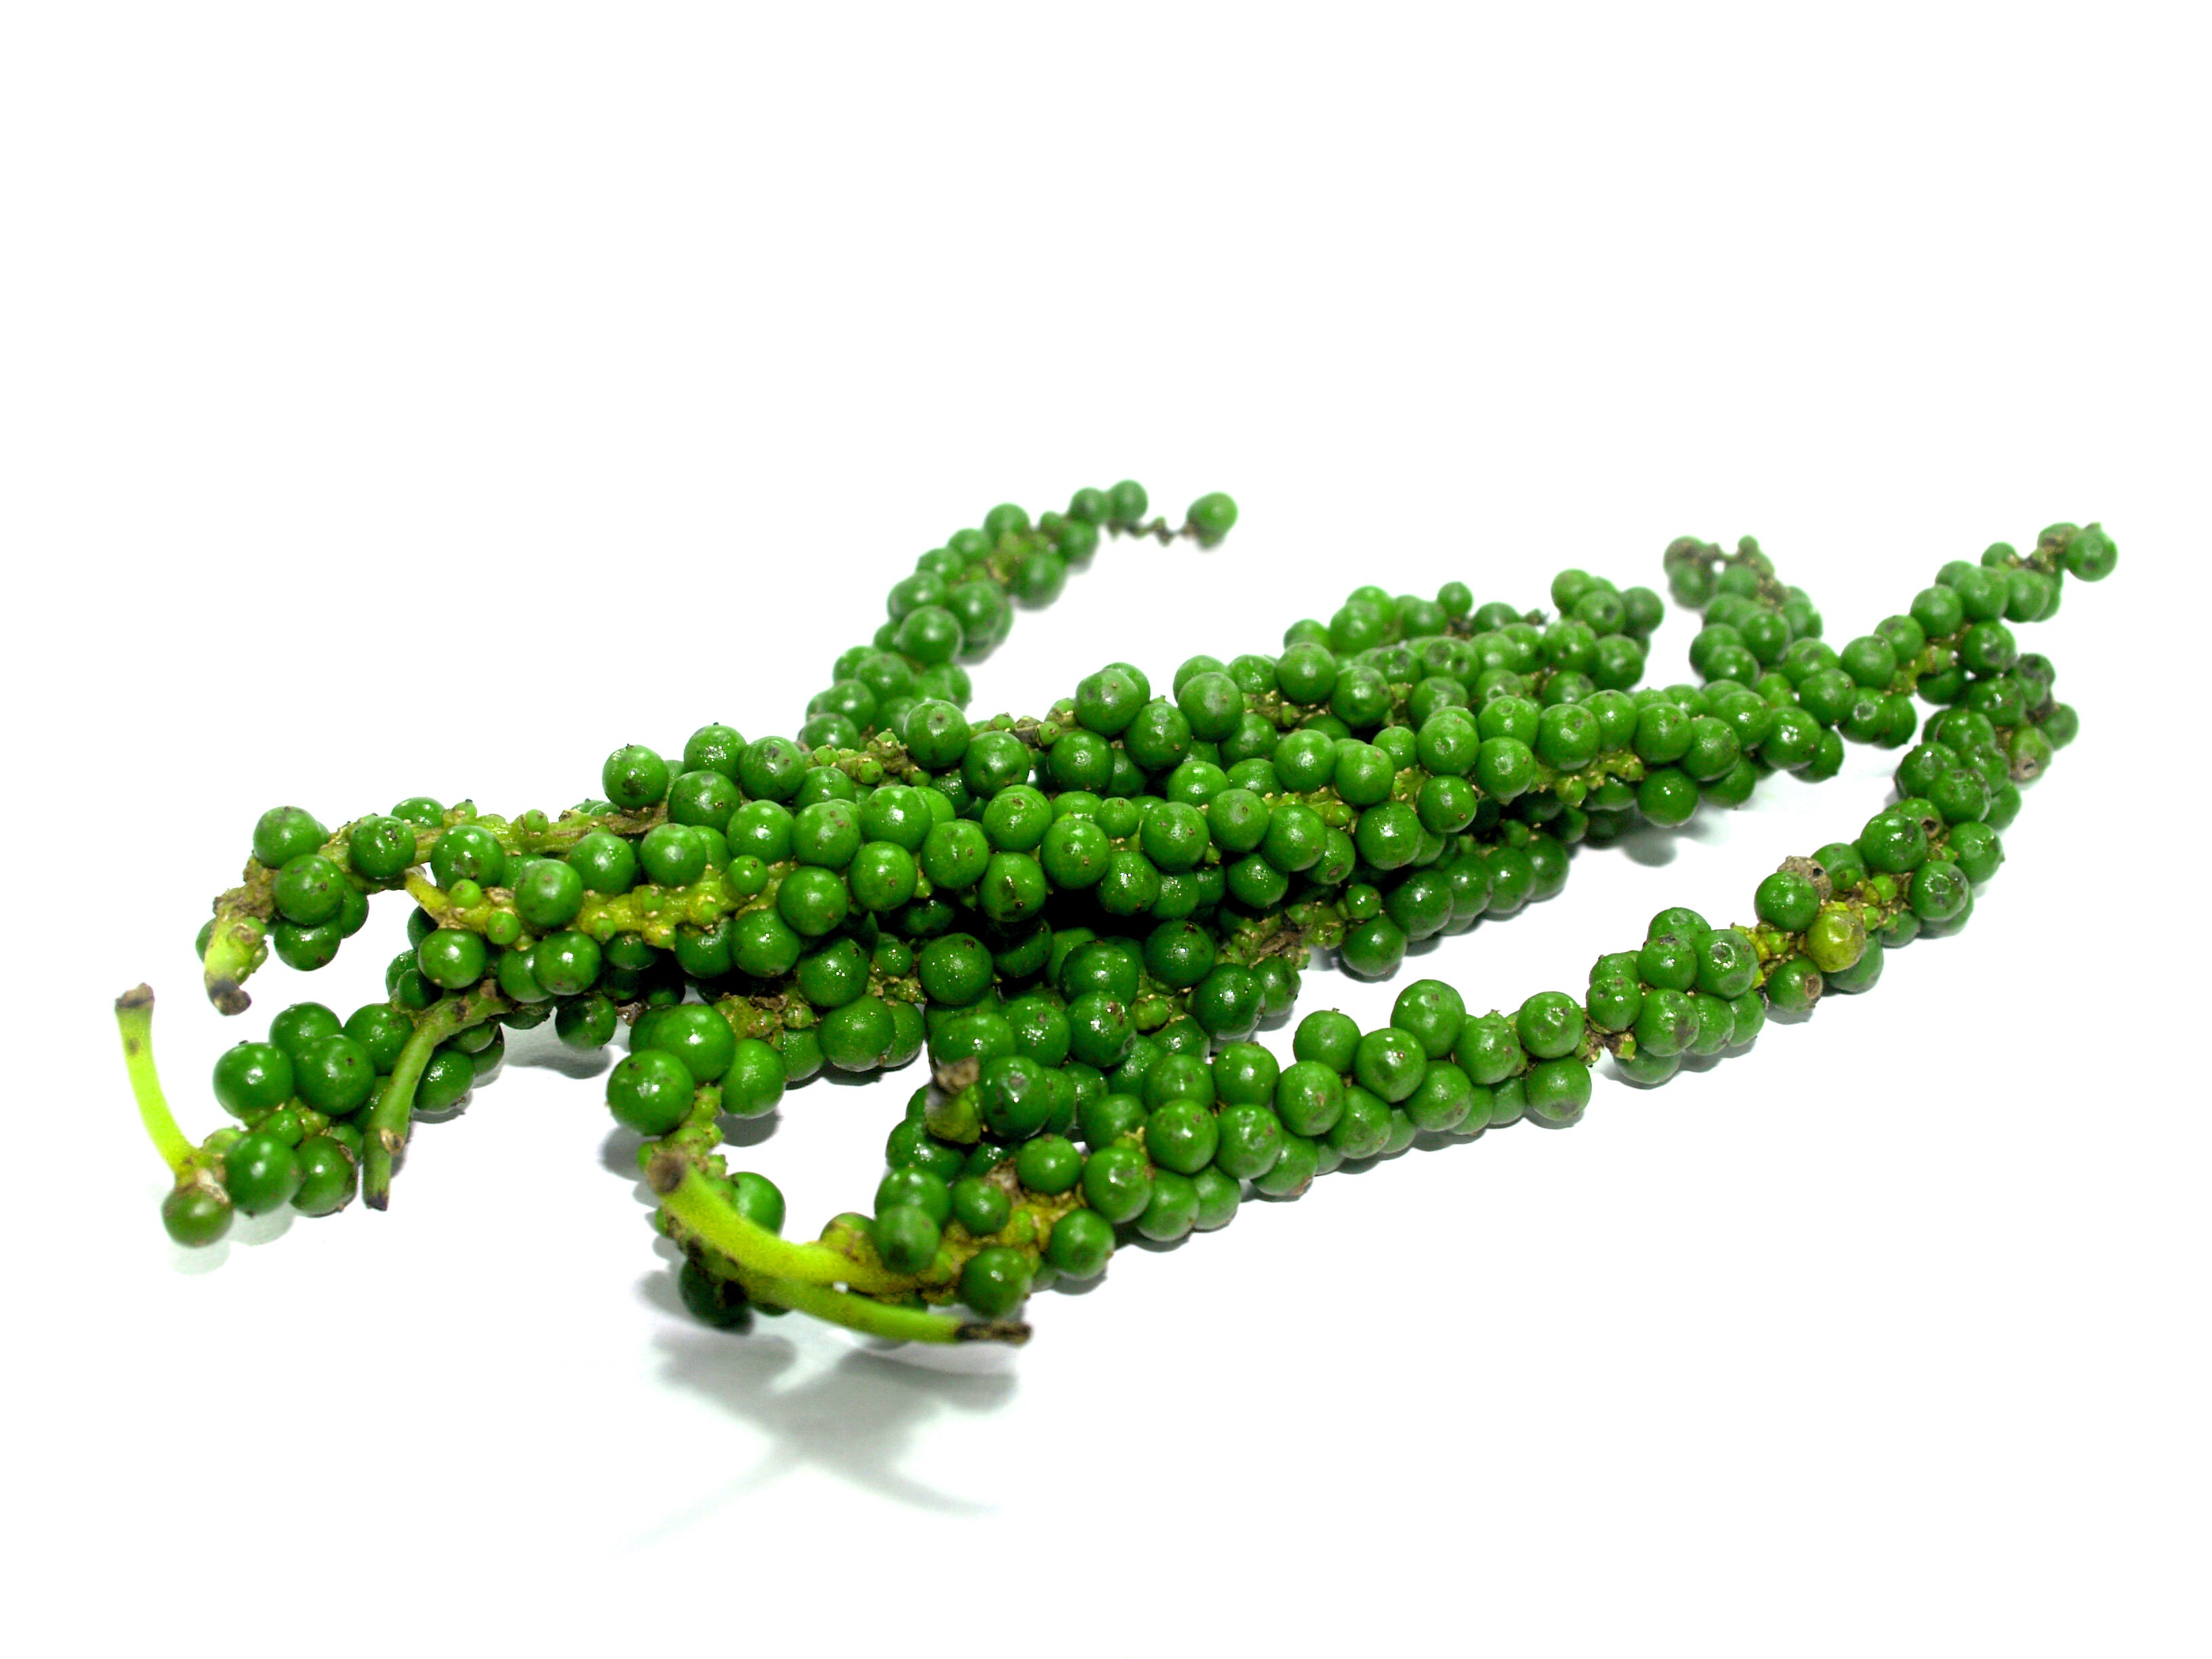
plant, grain, seed, round, dry, pile, food, green, pepper, spice, cooking, ingredient, culinary, produce, vegetable, natural, corn, kitchen, black, gourmet, cuisine, circle, cook, hot, spicy, bell pepper, antioxidant, hot pepper, supermarket, exotic, fragrant, aromatic, piper, flavor, curry, flowering plant, flavoring, savoury, drupe, black pepper, green pepper, peppercorn, land plant